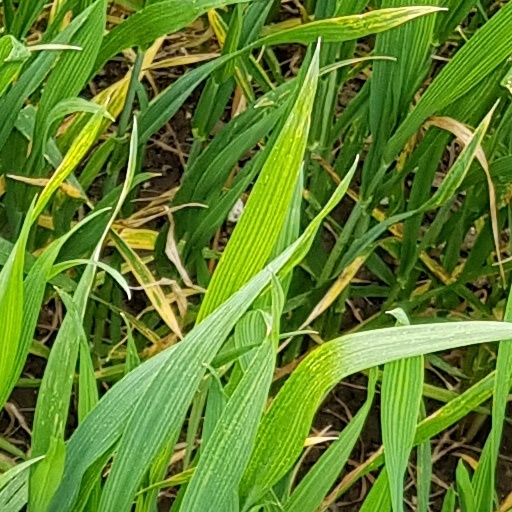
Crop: wheat